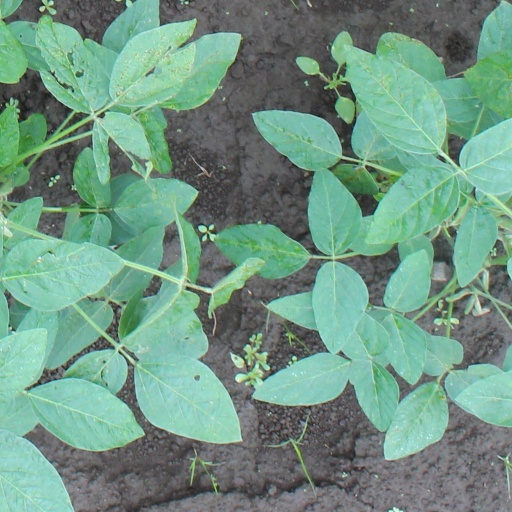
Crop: soybean